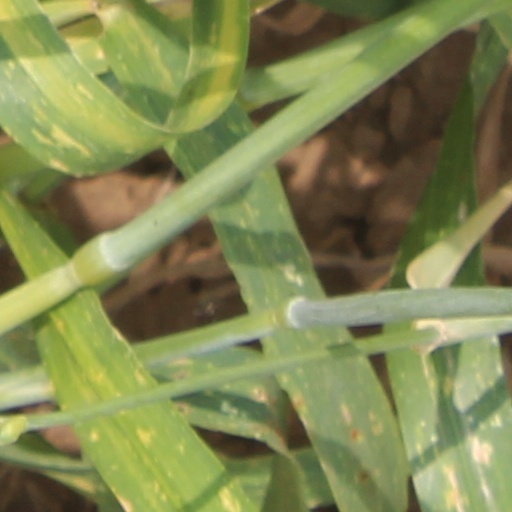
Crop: wheat